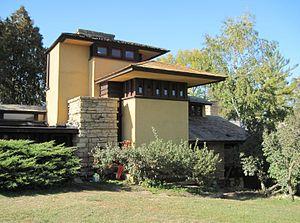
Ieoh Ming Pei, communément appelé I. M. Pei, est un architecte américain d'origine chinoise né le 26 avril 1917 à Canton et mort le 16 mai 2019 à New York.